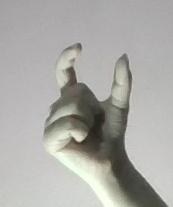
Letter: nun